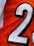
Number: 2